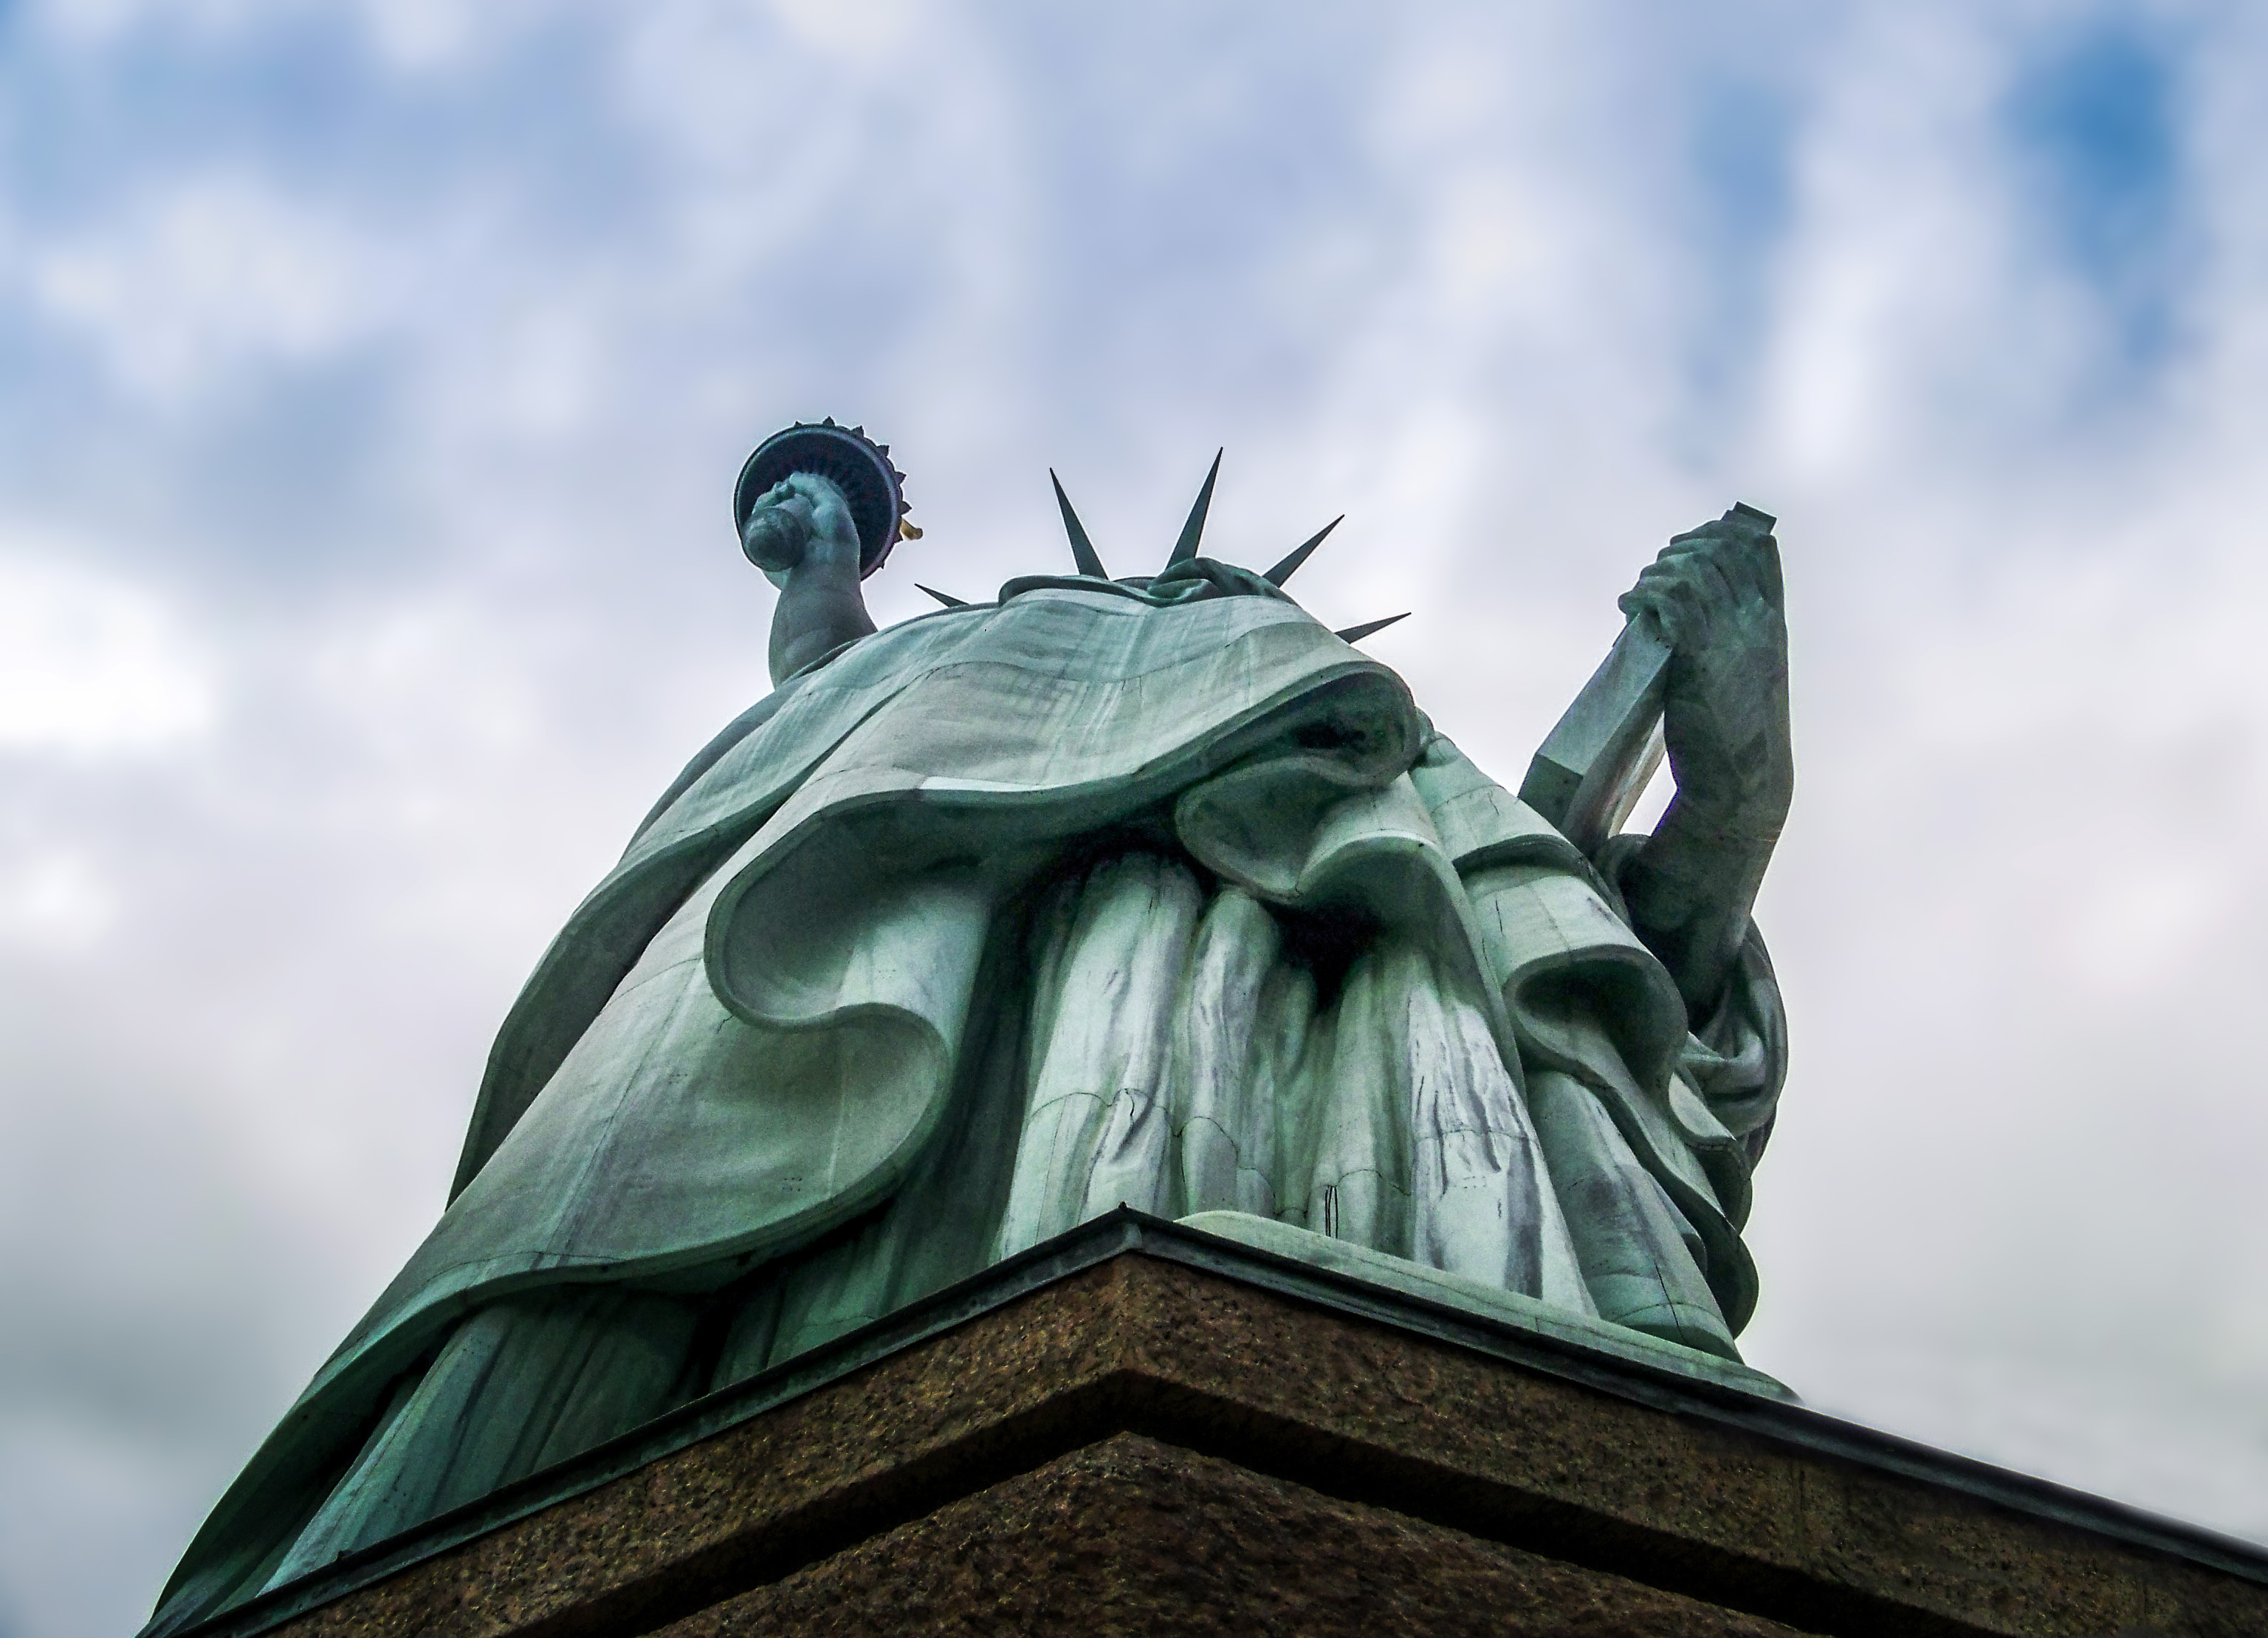
architecture, city, manhattan, monument, statue, symbol, nyc, usa, landmark, harbor, blue, lady, sculpture, memorial, art, new, liberty, famous, york, iconic